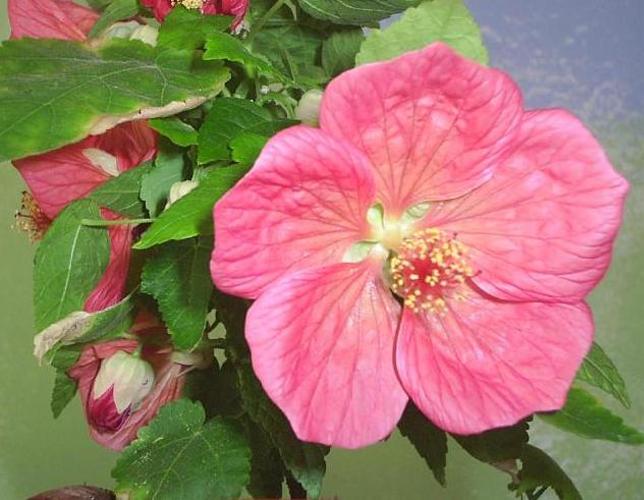
Label: mallow